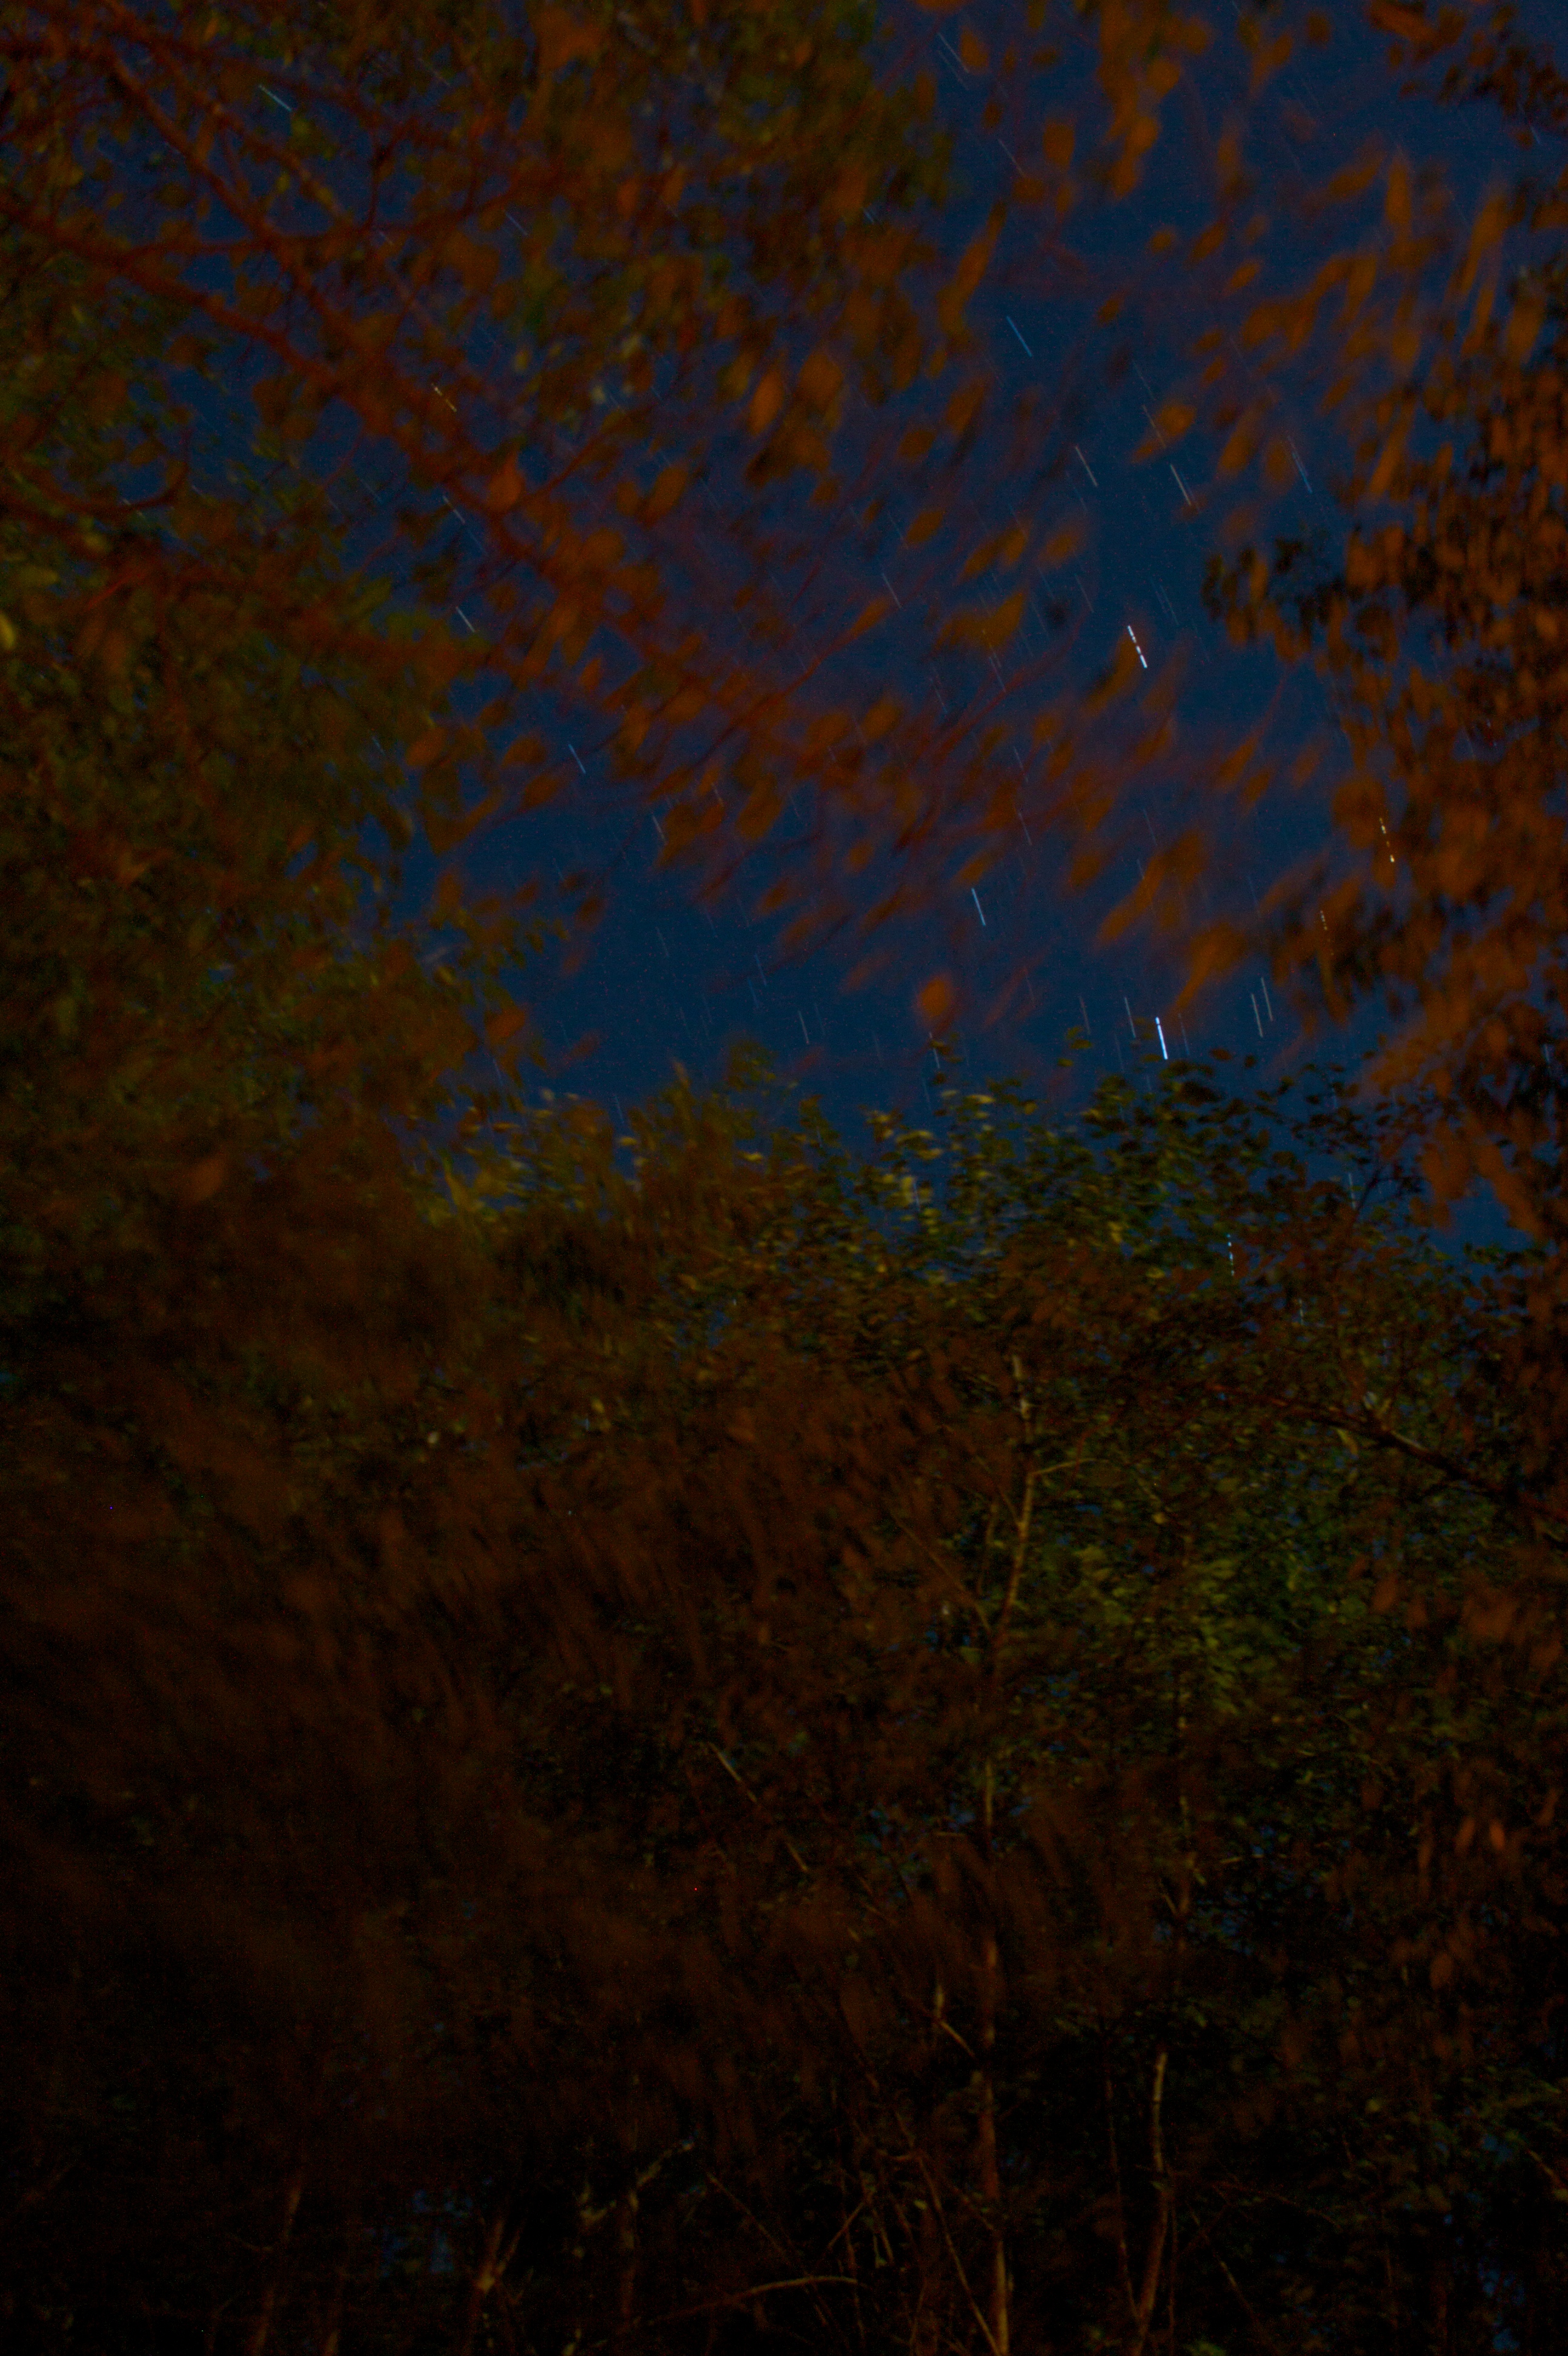
tree, nature, forest, branch, sky, night, sunlight, texture, leaf, dawn, evening, reflection, autumn, darkness, moonlight, trees, stars, raw, iphotooriginal, sinkyone, atmospheric phenomenon